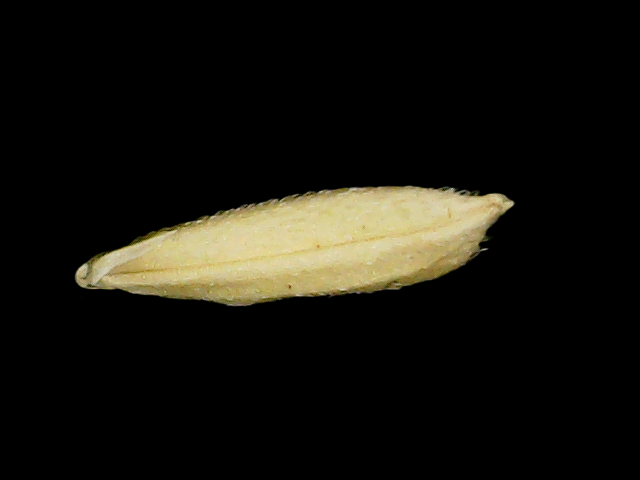
Rice variety: Binadhan14